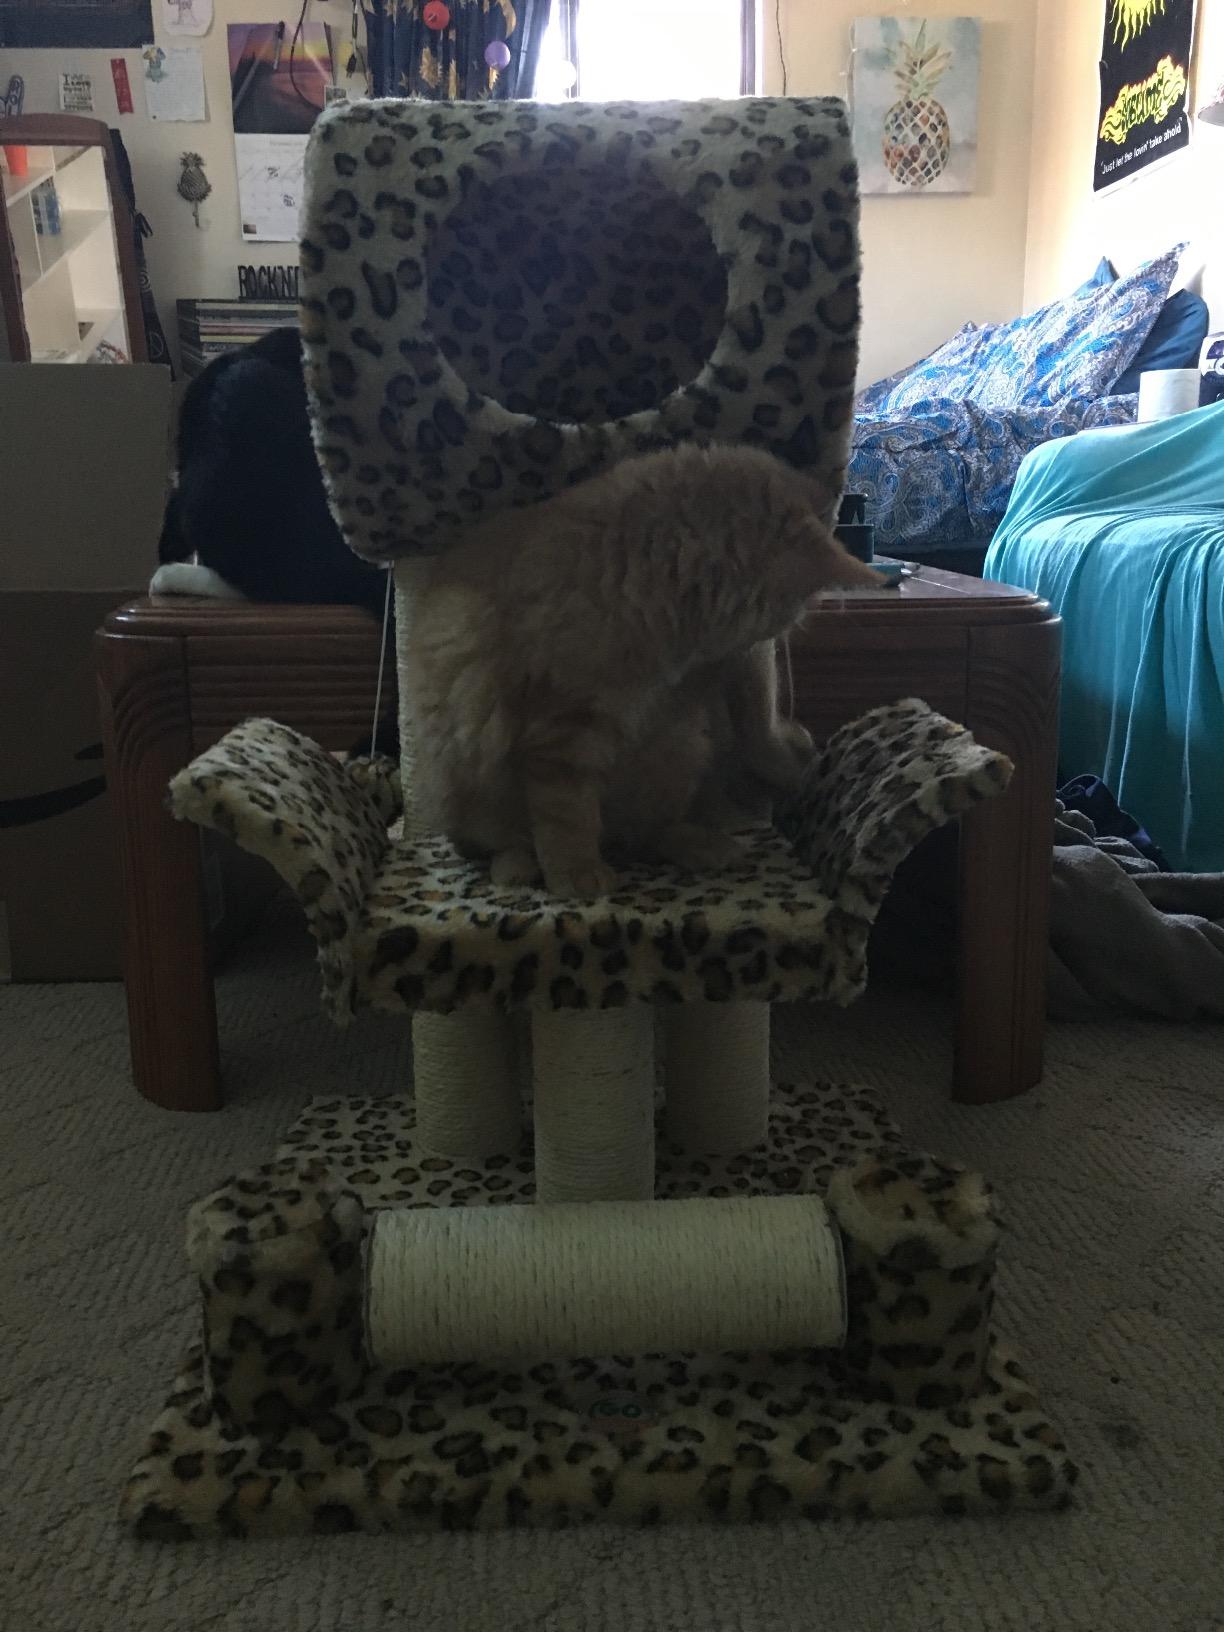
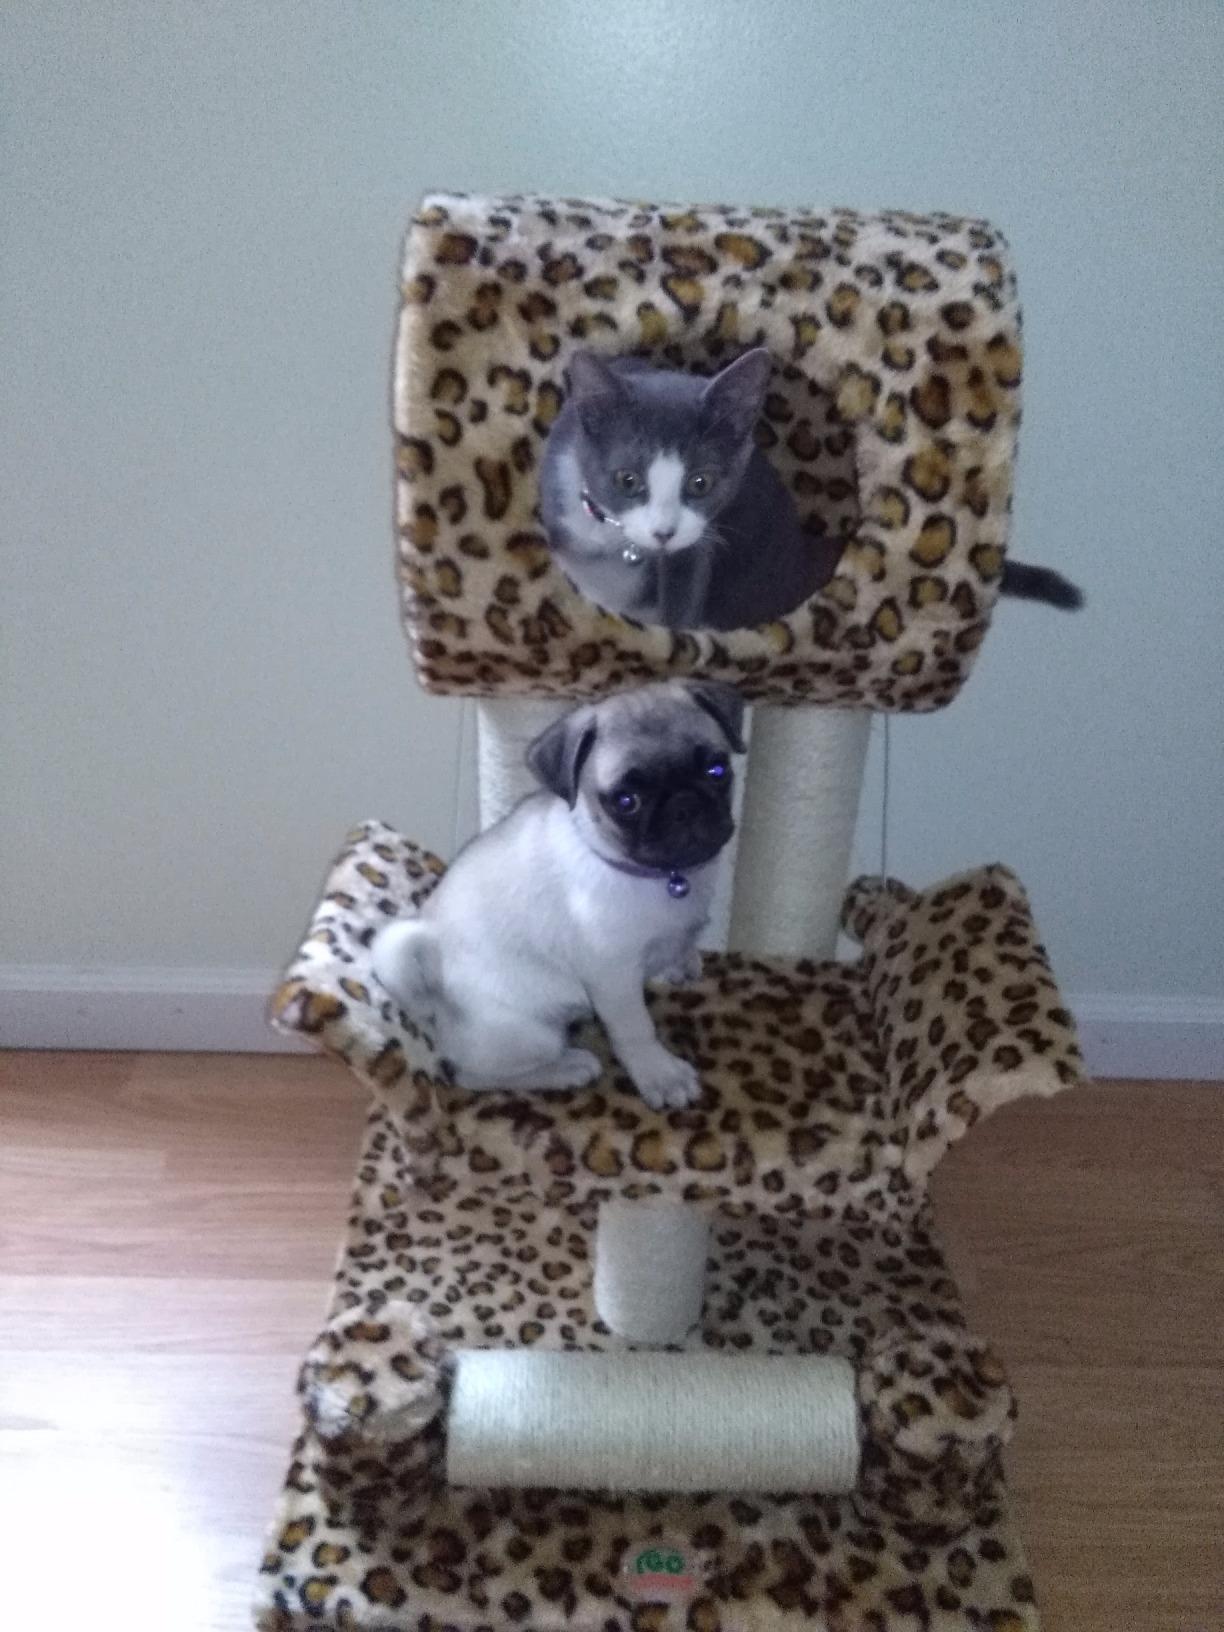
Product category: items_cat tree
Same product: yes